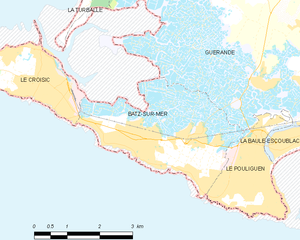
Batz-sur-Mer est une commune de l'Ouest de la France dans le département de la Loire-Atlantique, en région Pays de la Loire.